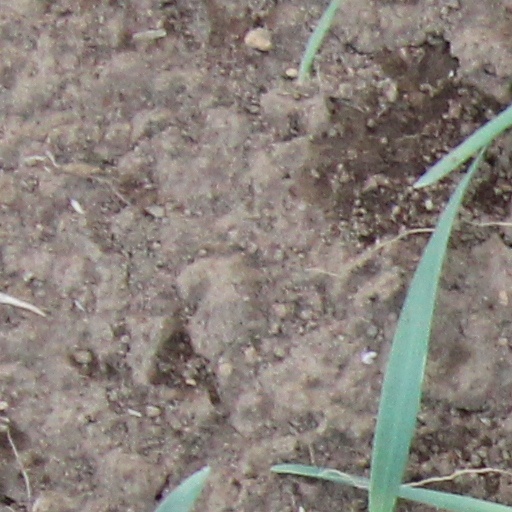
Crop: wheat